Reserved occupation

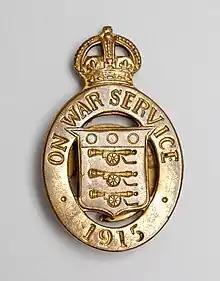
Badge given to a steelworker in 1915 to show that he was in a reserved occupation, and thus avoid receiving "white feathers" from women.

Some of the reserved occupations included clergymen, farmers, doctors, teachers and certain industrial workers such as coal miners, dock workers and train drivers and iron and steel workers. Young workers were not immediately exempt, as, for example, a blacksmith would become exempt at the age of 25, and an unmarried mining or textiles worker would become exempt at the age of 30. Married men had a lower age before they became exempt. By 1915, 1.5 million men were in reserved occupations and by November 1918 this reached 2.5 million men.